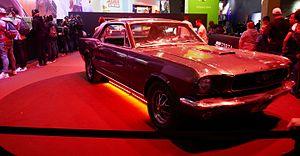
Forza Horizon 3 est un jeu vidéo de course automobile développé par Playground Games pour les plates-formes Microsoft Windows et Xbox One, édité par Microsoft Studios, sorti le 27 septembre 2016. Une démo gratuite est disponible depuis le 12 septembre 2016.